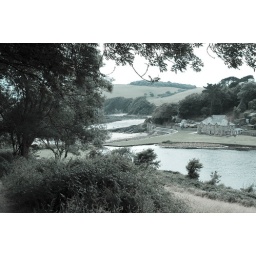
The house in this picture was Daphne Du Maurier's inspiration for the boat house in her novel Rebecca.